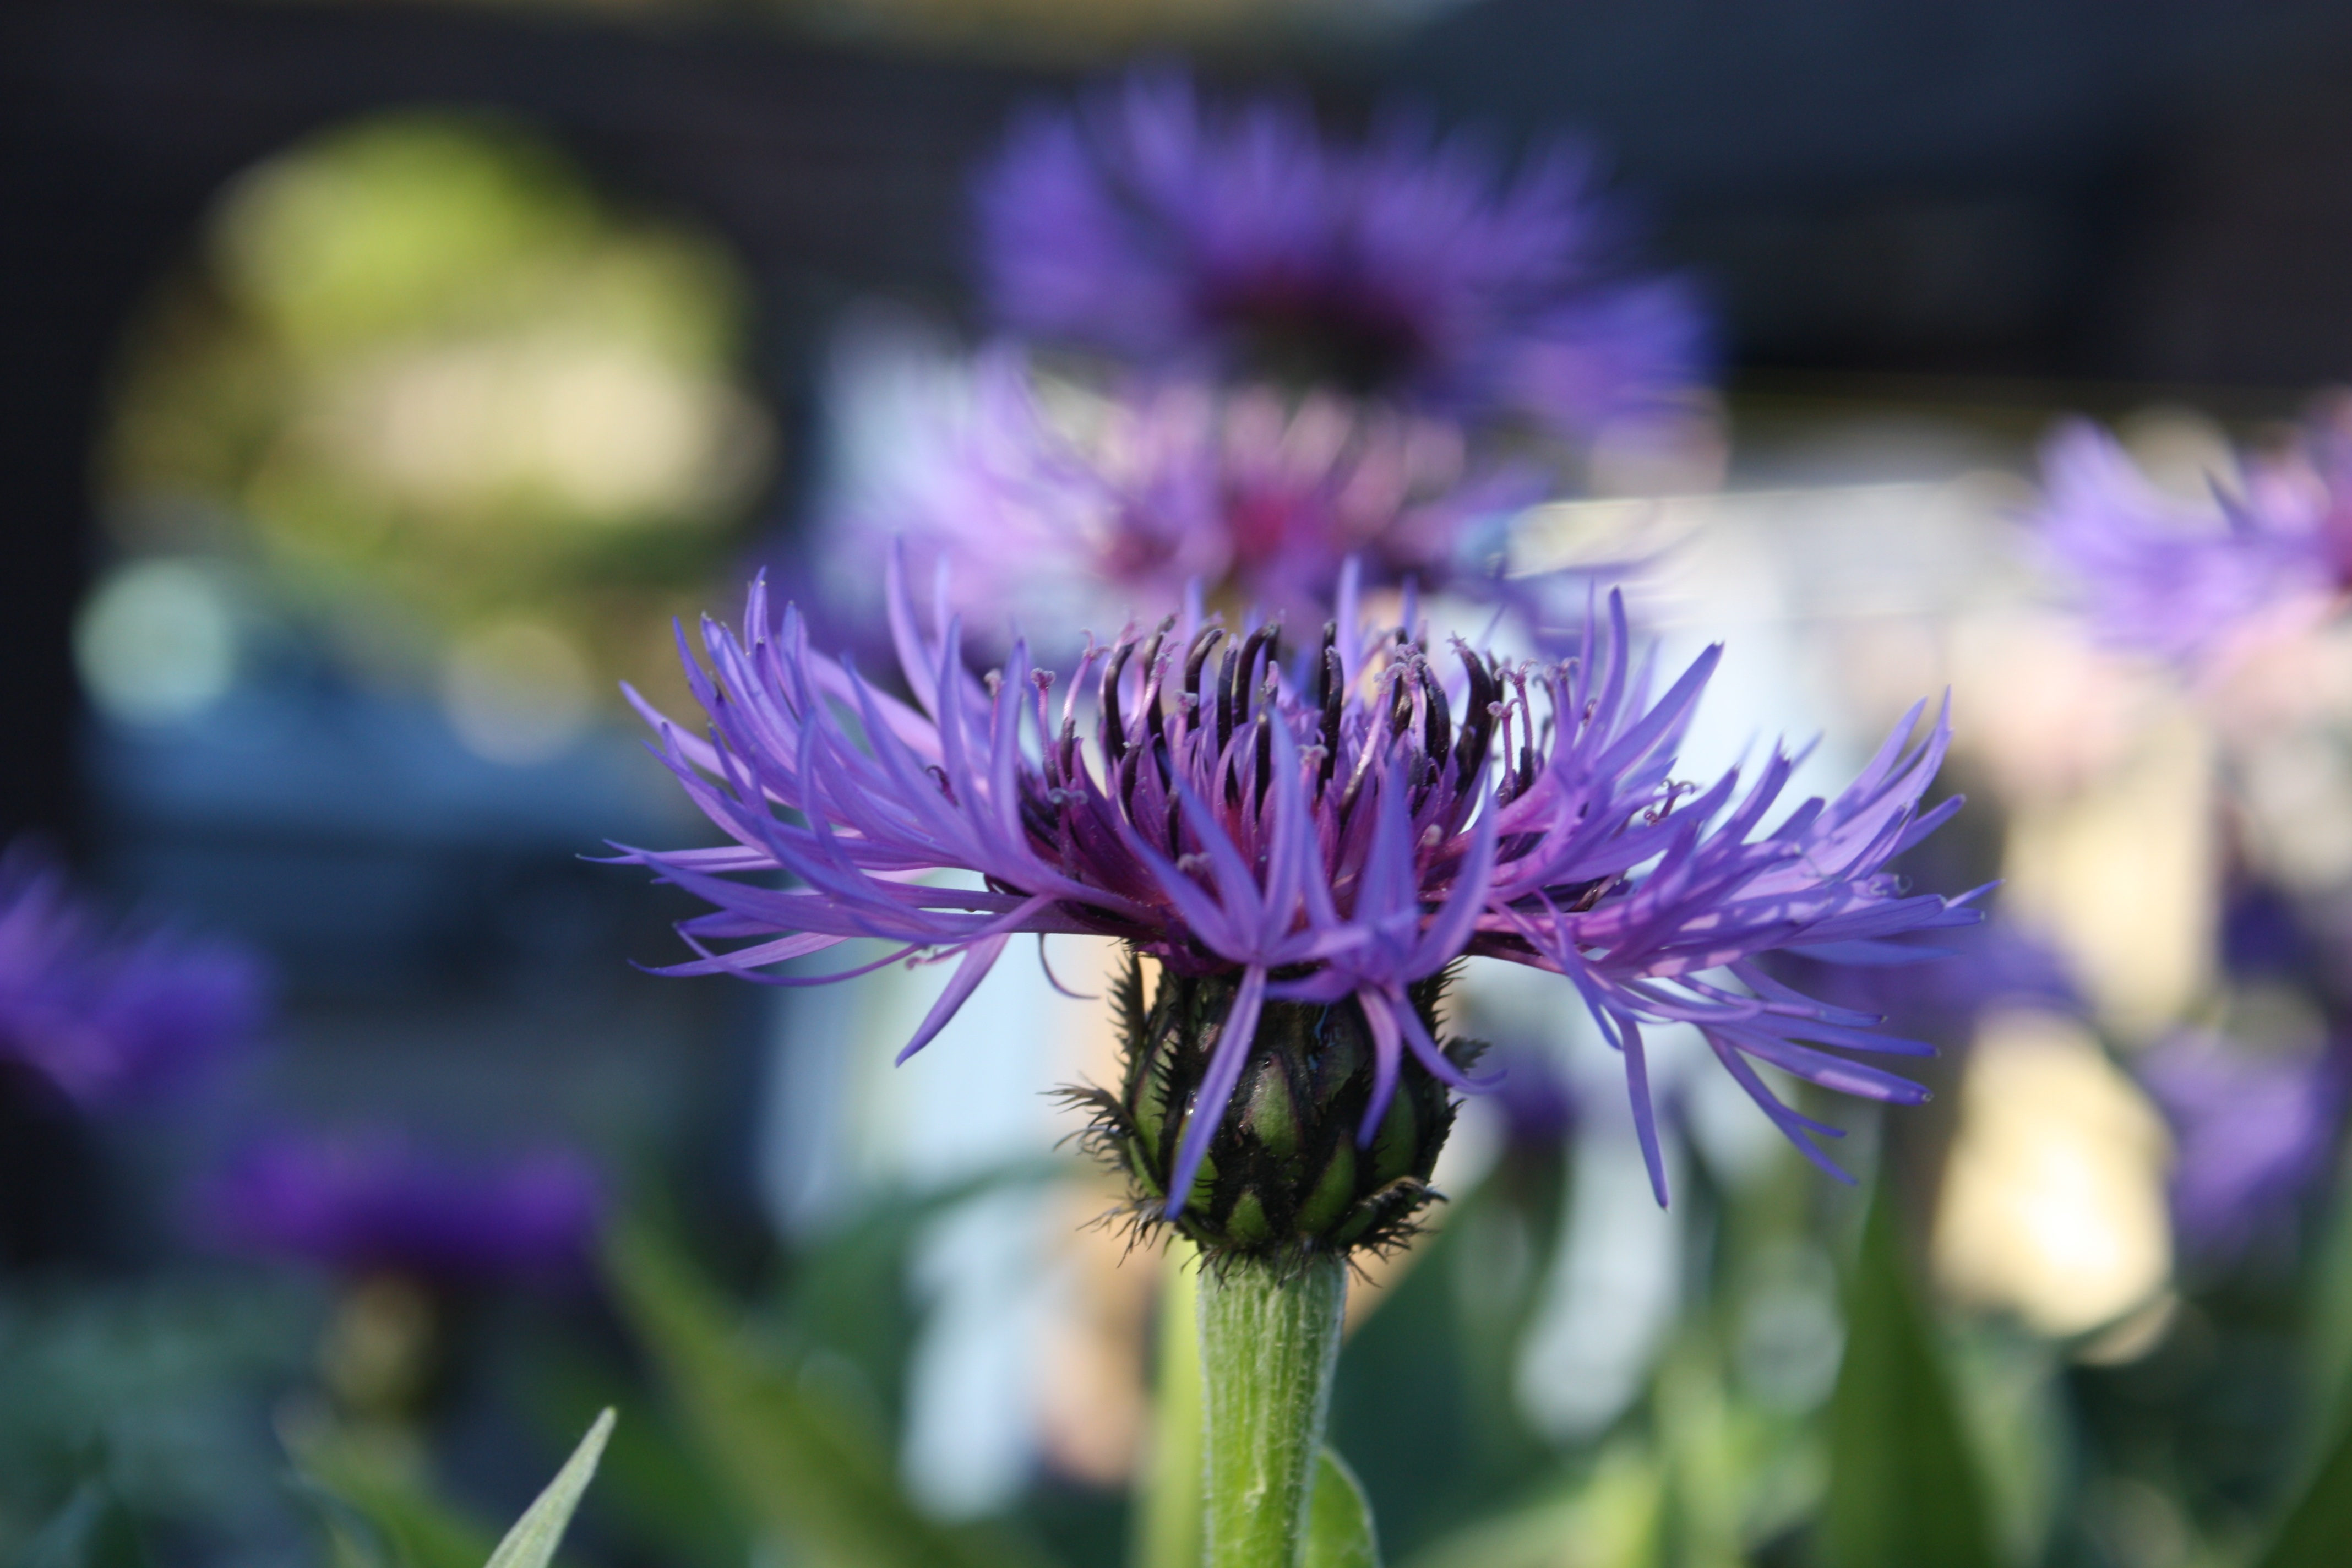
nature, blossom, plant, stem, flower, purple, petal, bloom, summer, floral, green, color, natural, botany, colorful, garden, flora, wildflower, close up, bright, aster, thistle, purple flower, macro photography, flowering plant, daisy family, land plant